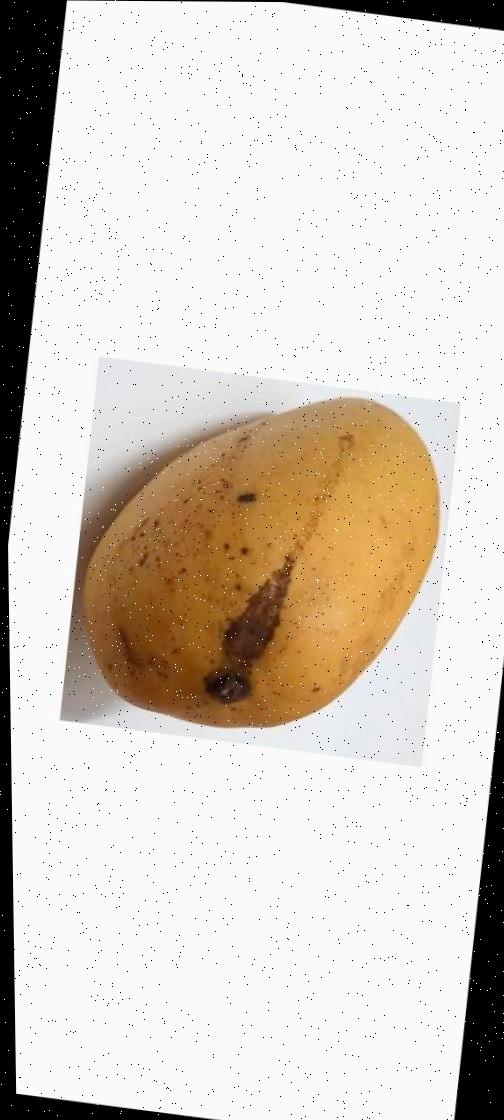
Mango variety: Katimon